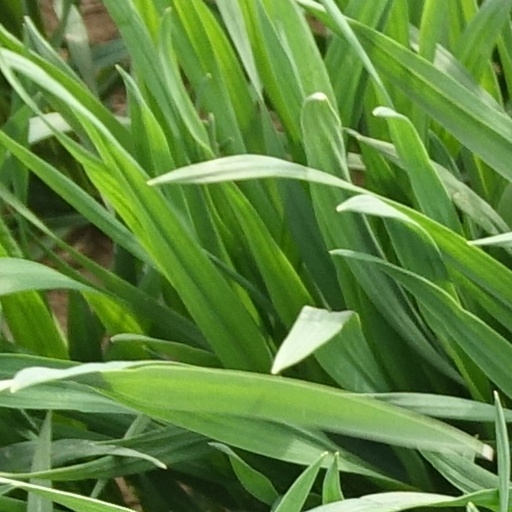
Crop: wheat